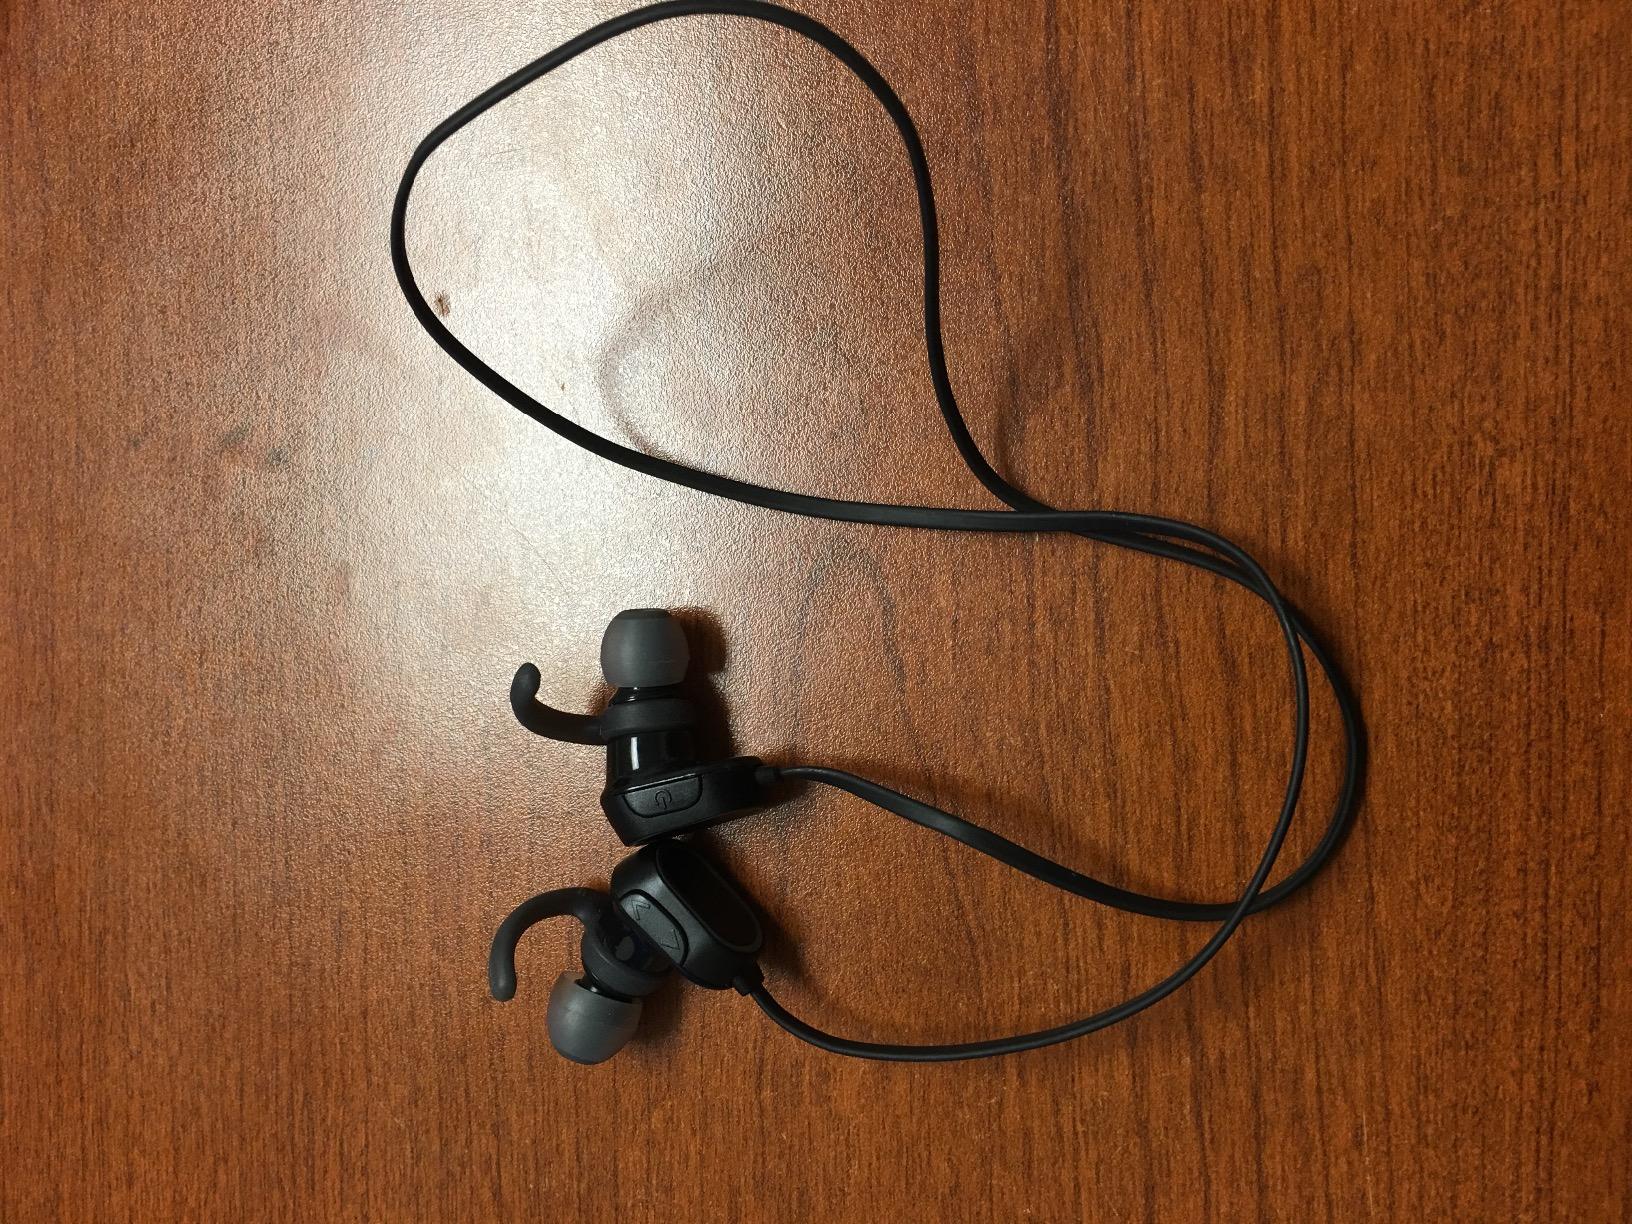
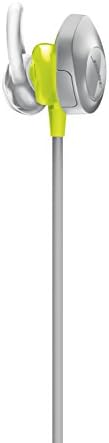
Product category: headphones
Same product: no